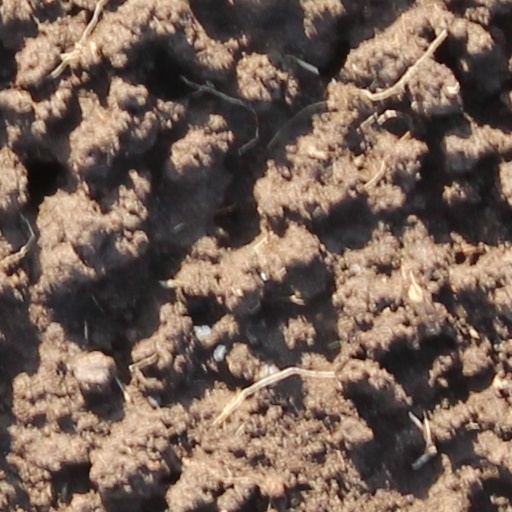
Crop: wheat